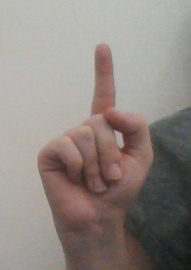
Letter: bb